2008 Nord-Kivu campaign

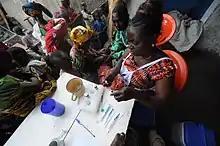
Refugees are vaccinated against measles and other infections.

The government's forces were criticized as well, with UN forces being stated to be protecting civilians from both rebels and Congolese troops. The soldiers were stated to be raping, looting, and were poorly fed, trained, paid and medicated; 11 soldiers were sentenced to life in prison for raping and looting while retreating from rebel forces. Another 12 faced court martial, with one allegedly having killed a family of 6 in Goma. They also were said to distrust armed forces commander, General Gabriel Amisi, due to his alliance with Nkunda during a 1998–2003 conflict.